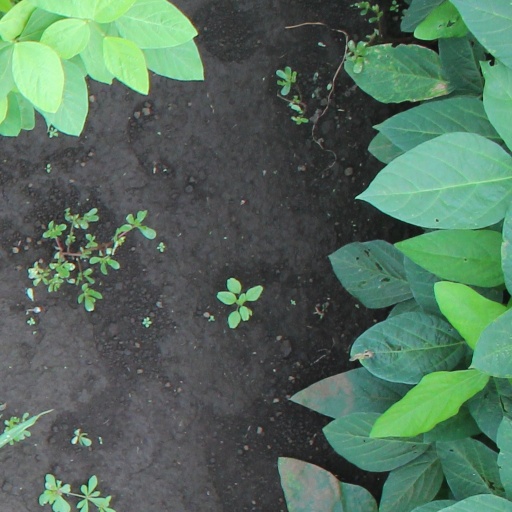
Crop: soybean